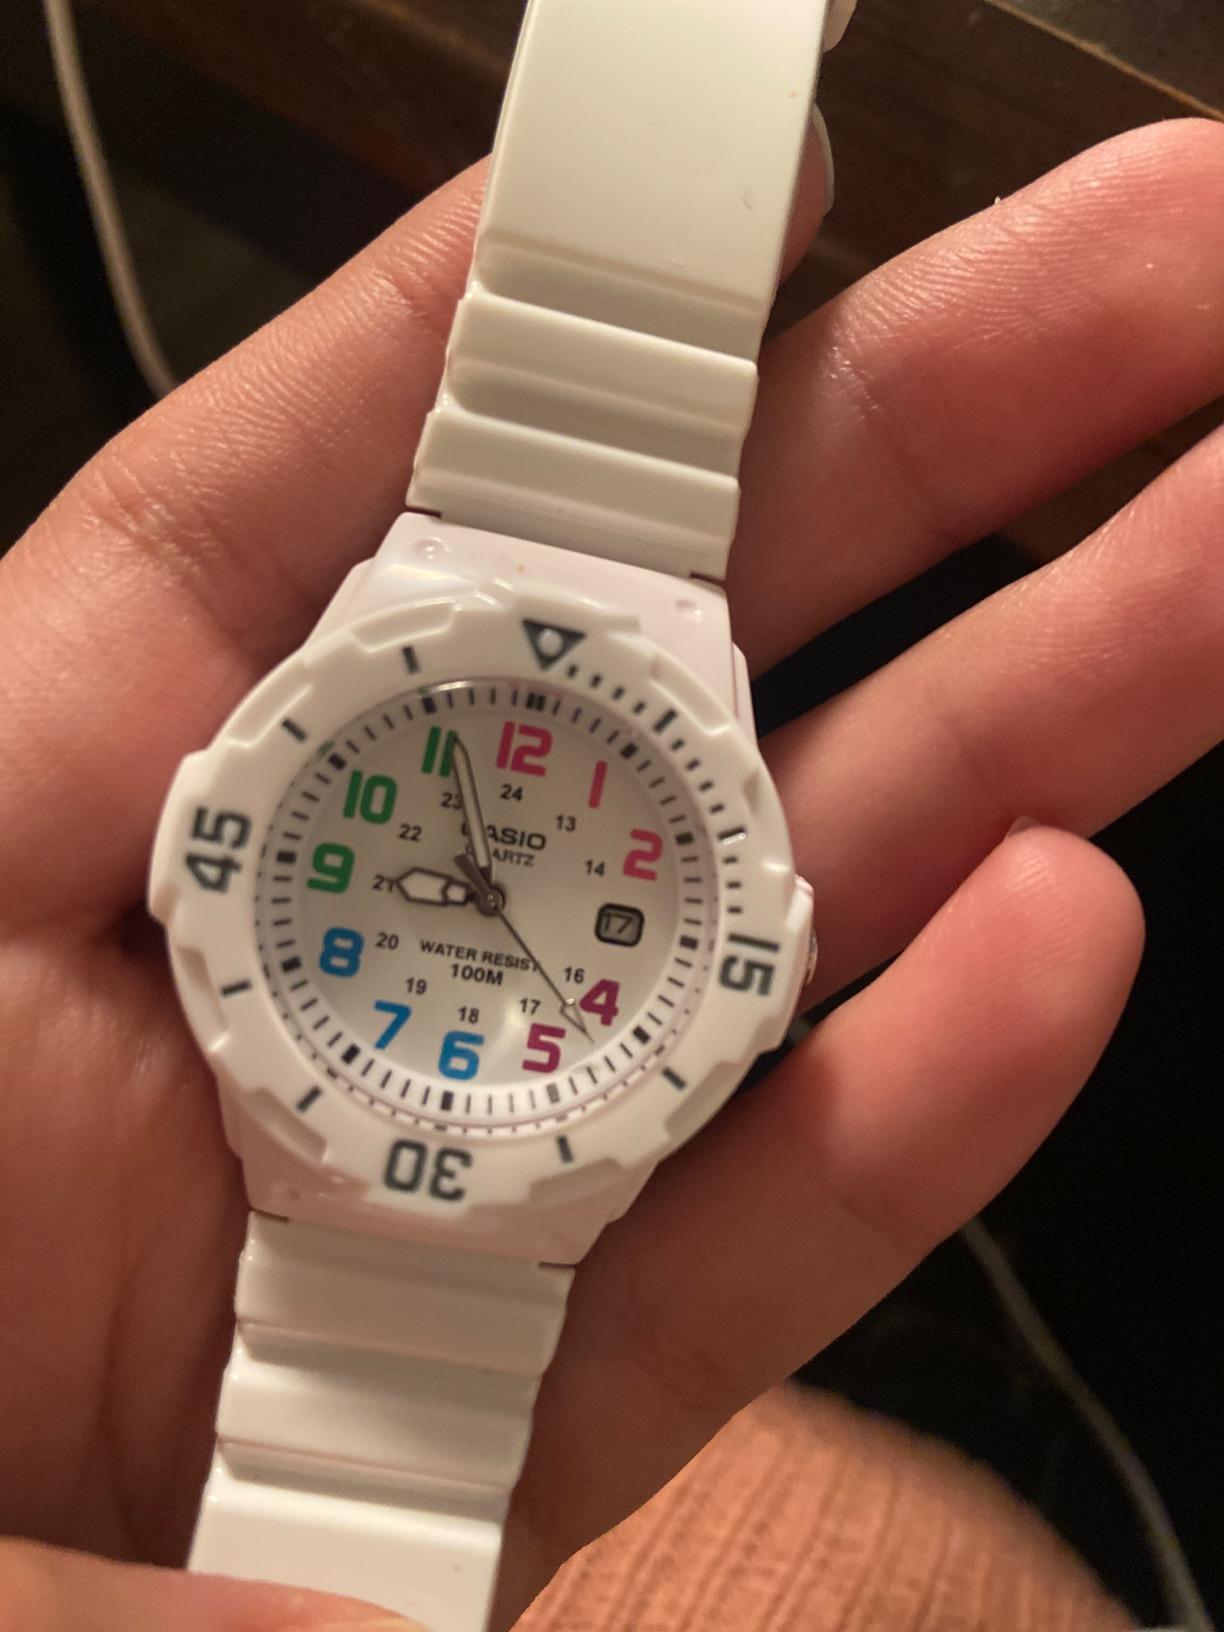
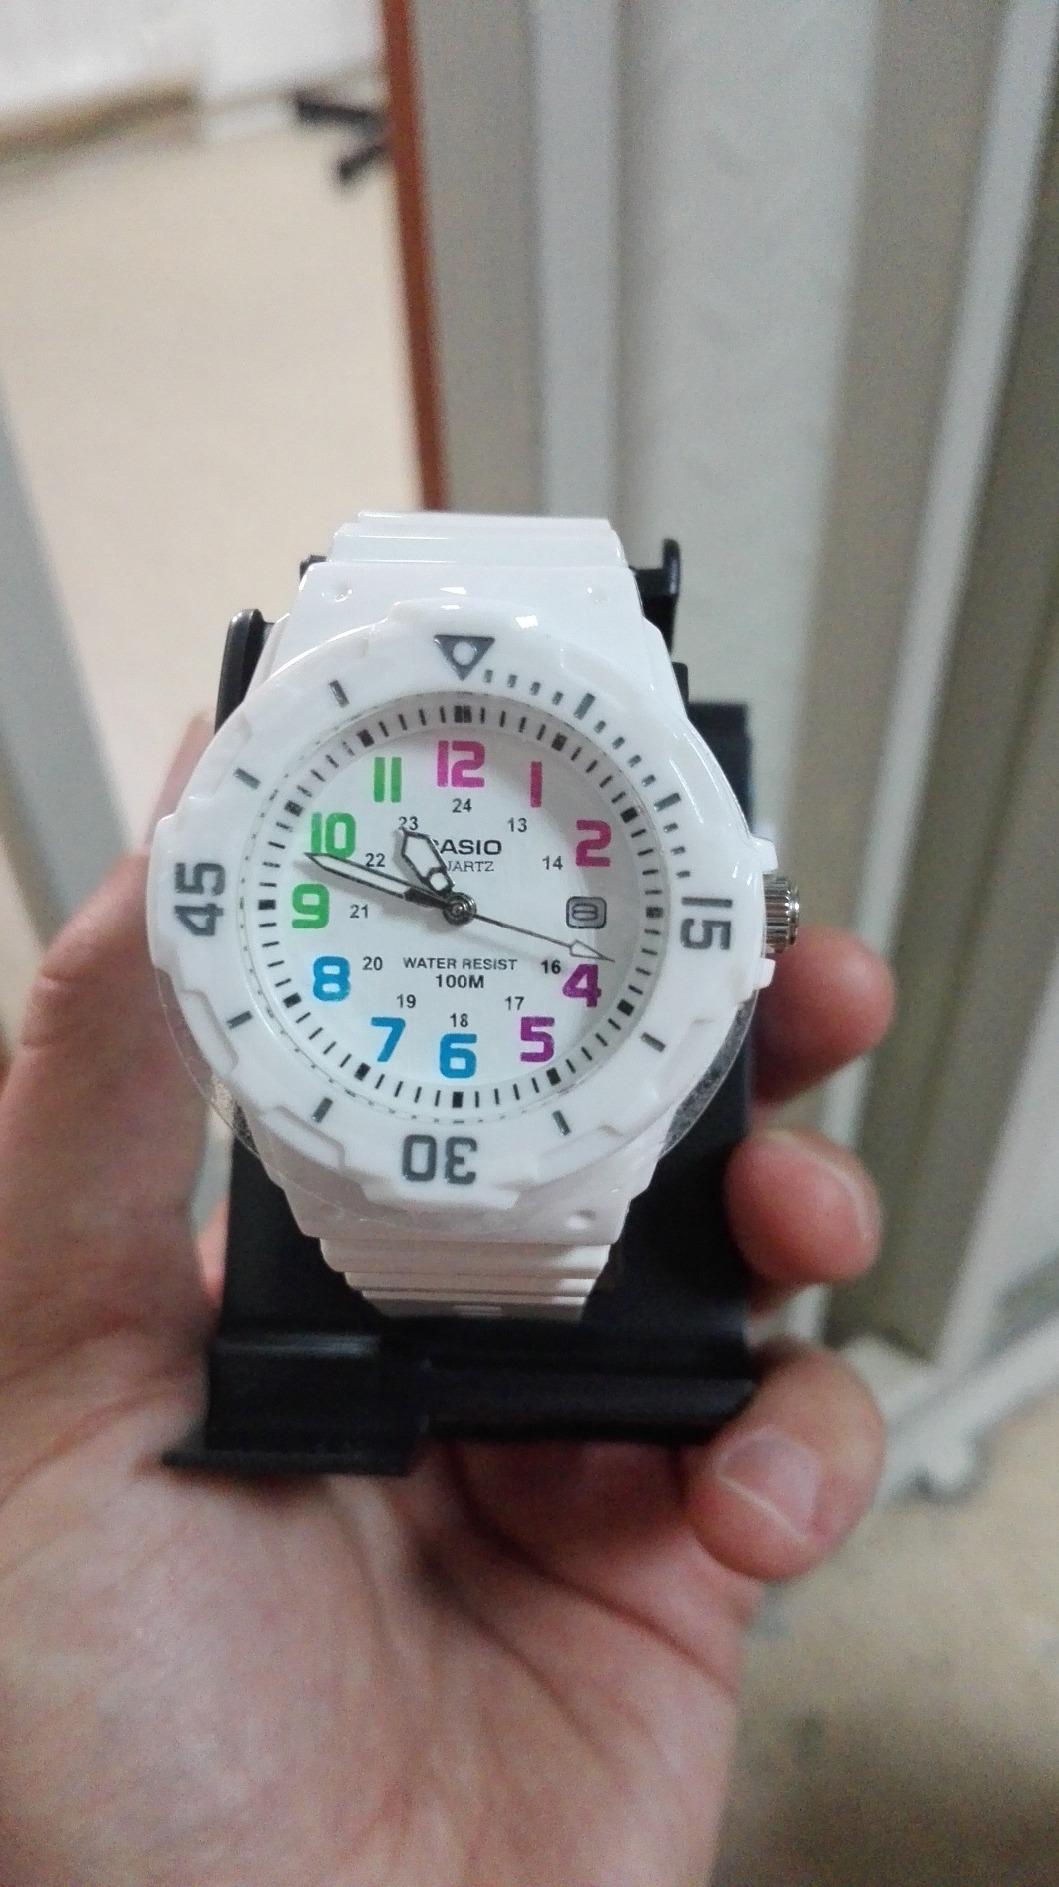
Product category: accessories_watch
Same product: yes